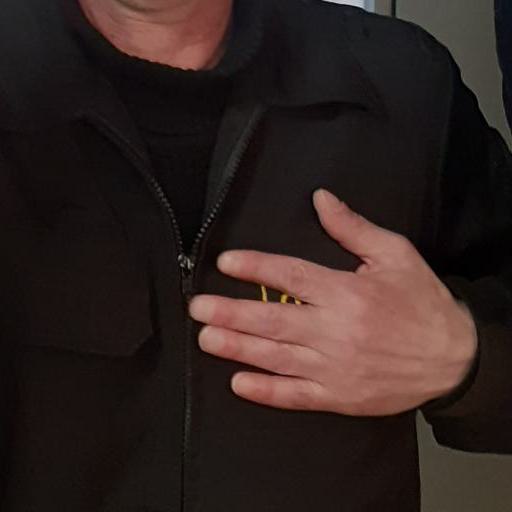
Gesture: no_gesture